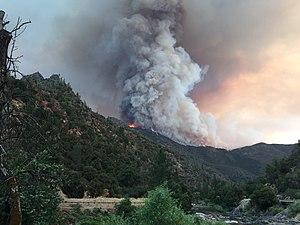
Les incendies de 2018 en Californie sont une série de feux de forêts ayant lieu en Californie en 2018. Au 8 août 2018, le California Department of Forestry and Fire Protection a recensé le chiffre de 5 616 feux ayant brûlé plus de 4 346 kilomètres carrés.